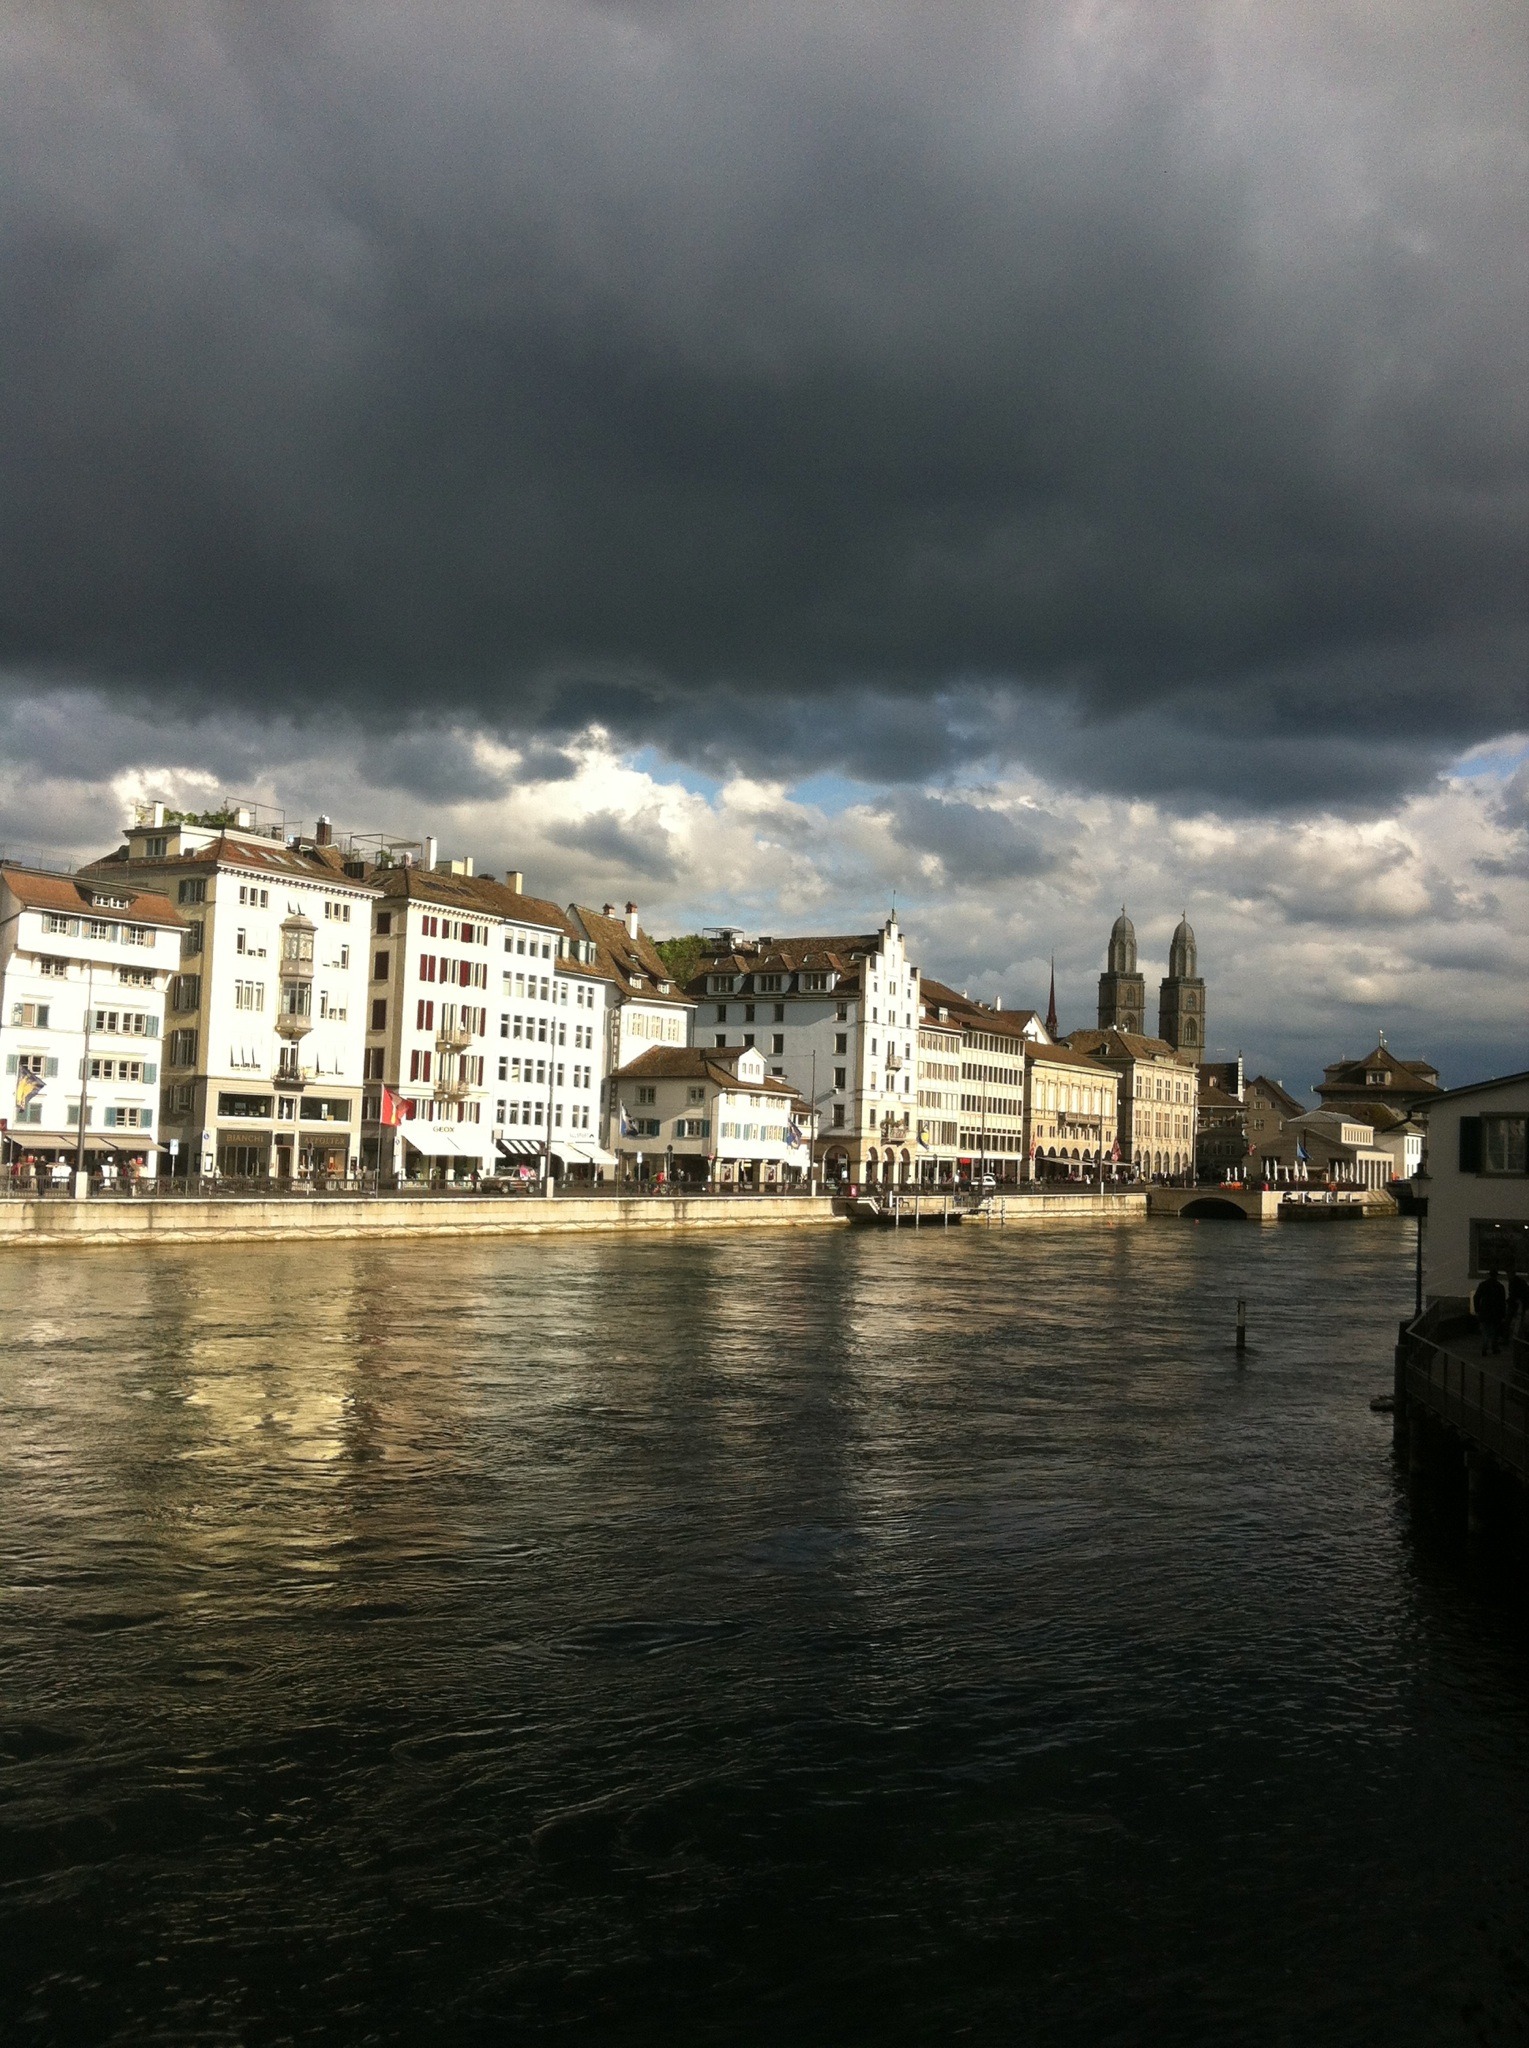
sea, coast, horizon, dock, cloud, sky, sunset, skyline, morning, lake, building, river, cityscape, dusk, evening, reflection, scenery, weather, bay, harbor, waterway, clouds, zurich, meteorological phenomenon, urban area